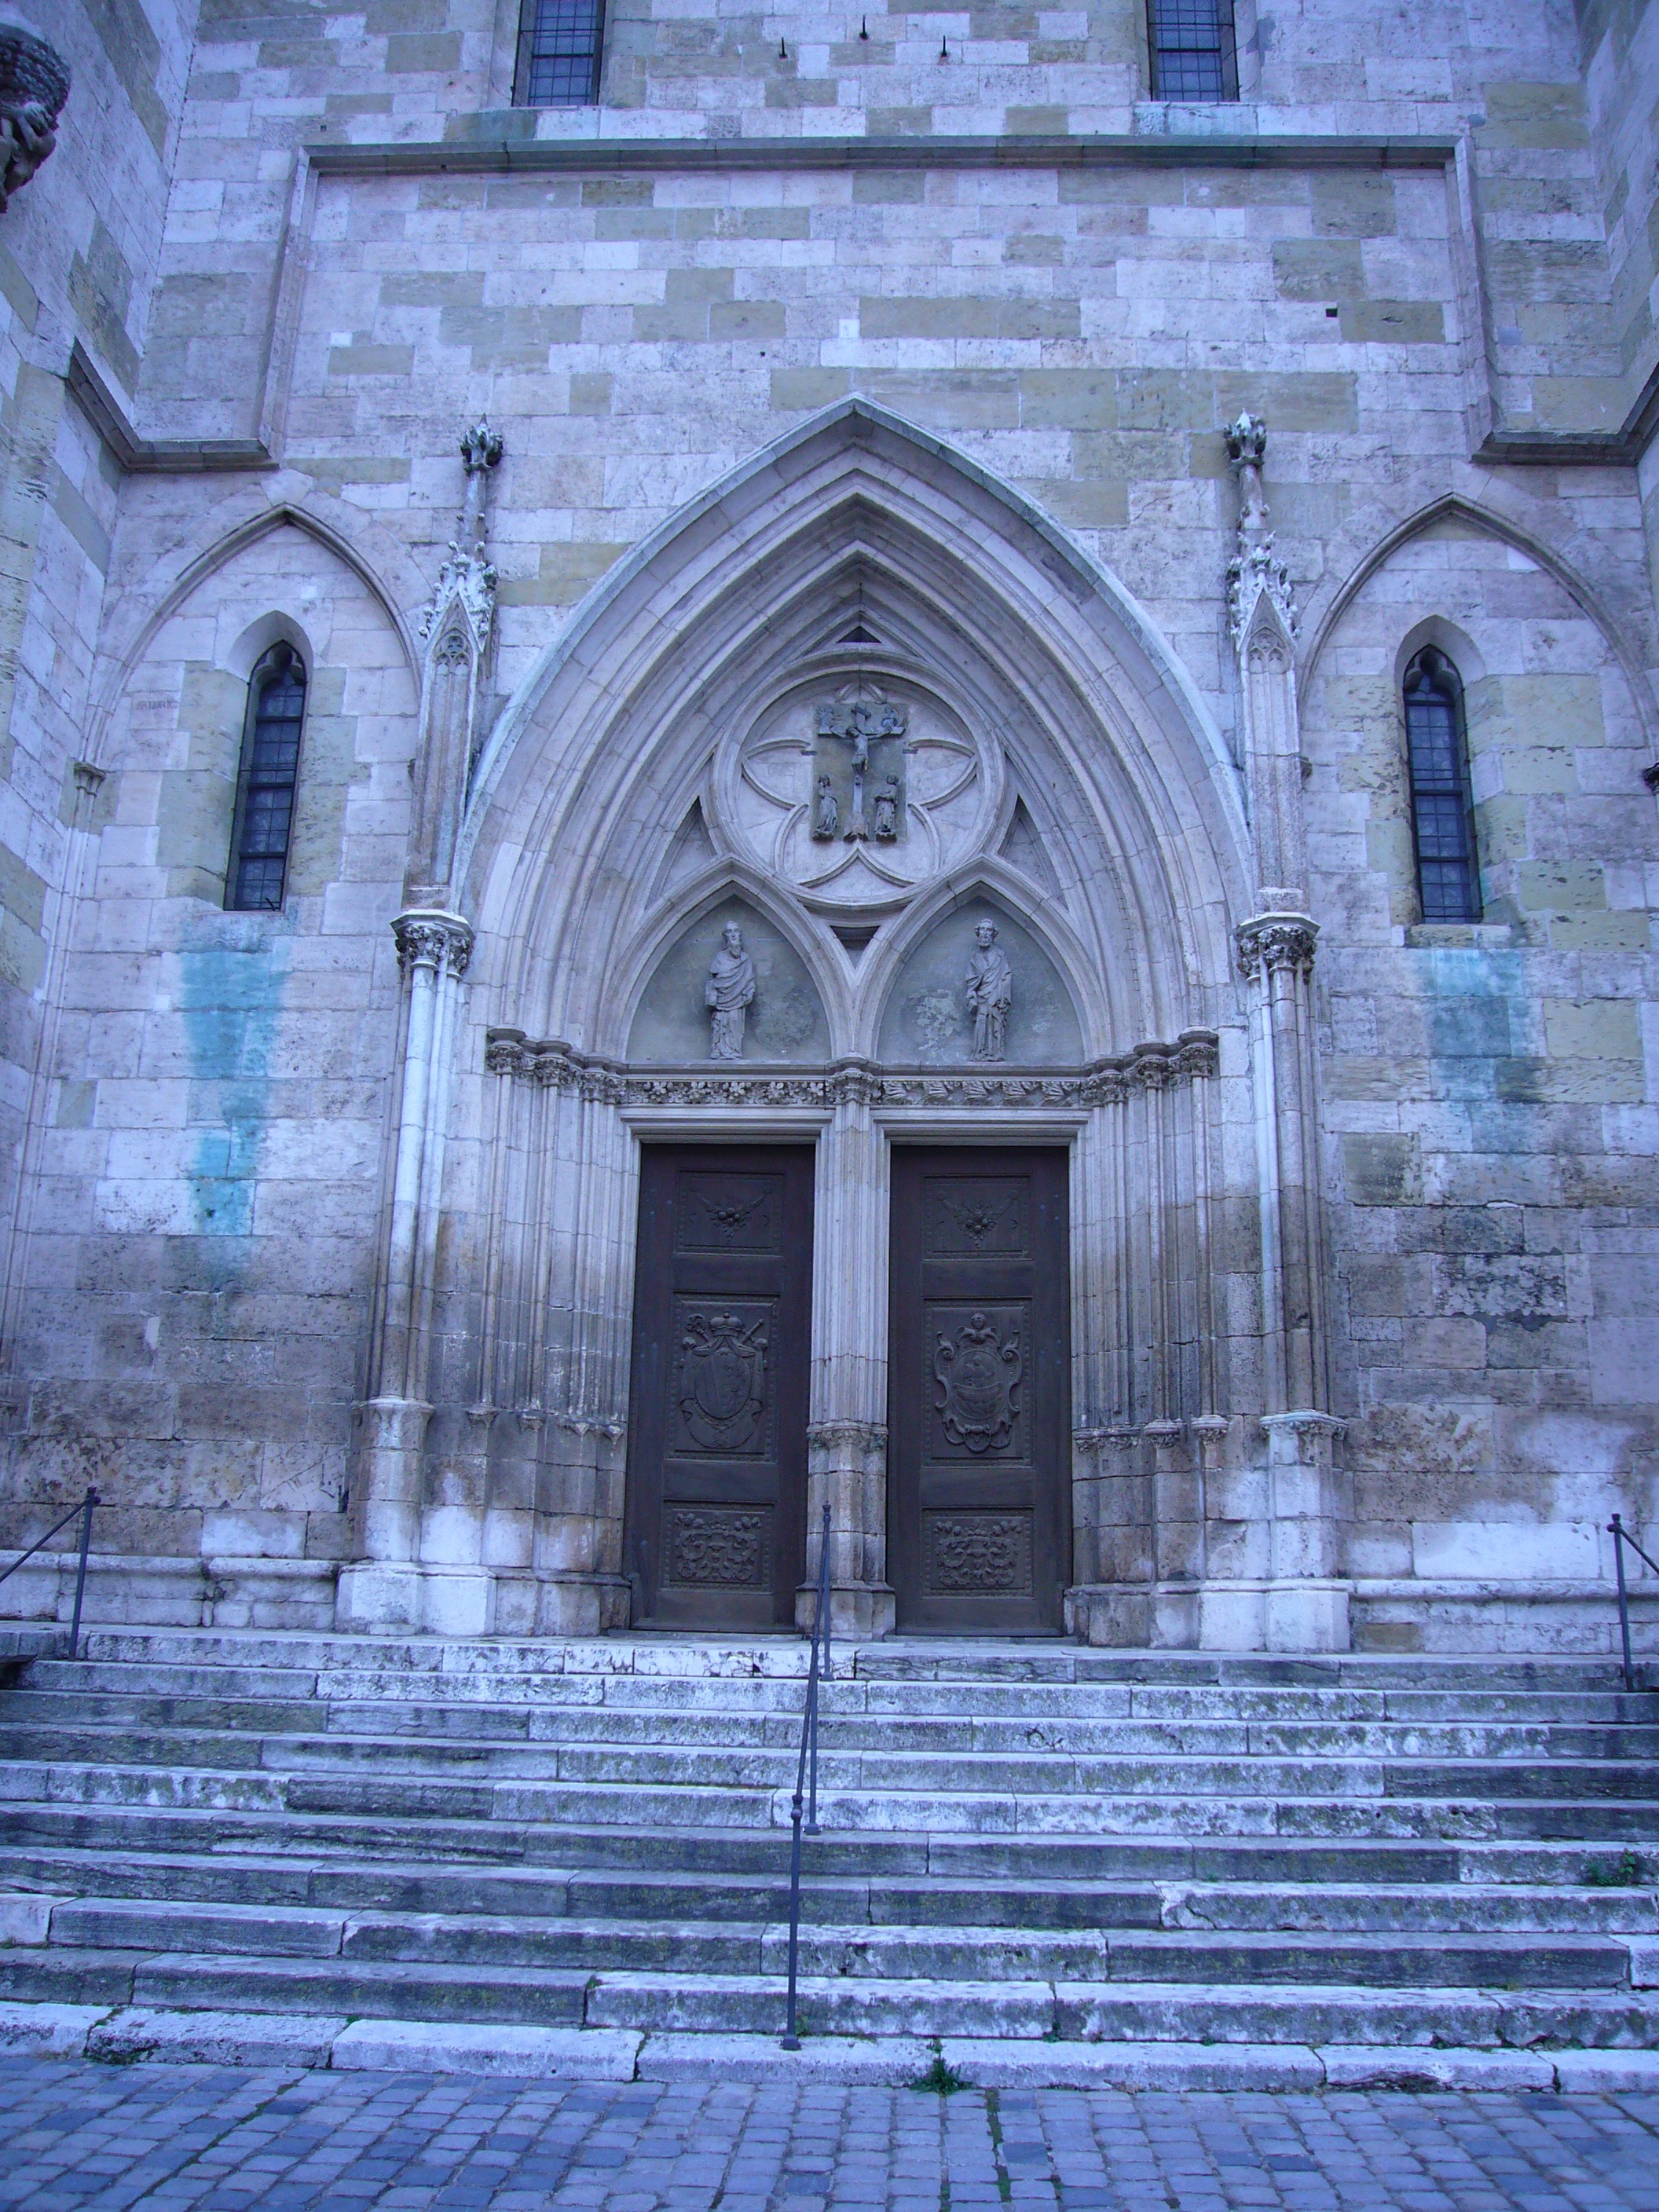
architecture, building, facade, church, cathedral, chapel, place of worship, monastery, symmetry, dom, gothic architecture, landshut